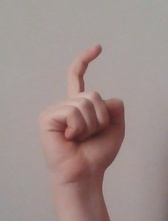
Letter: ra